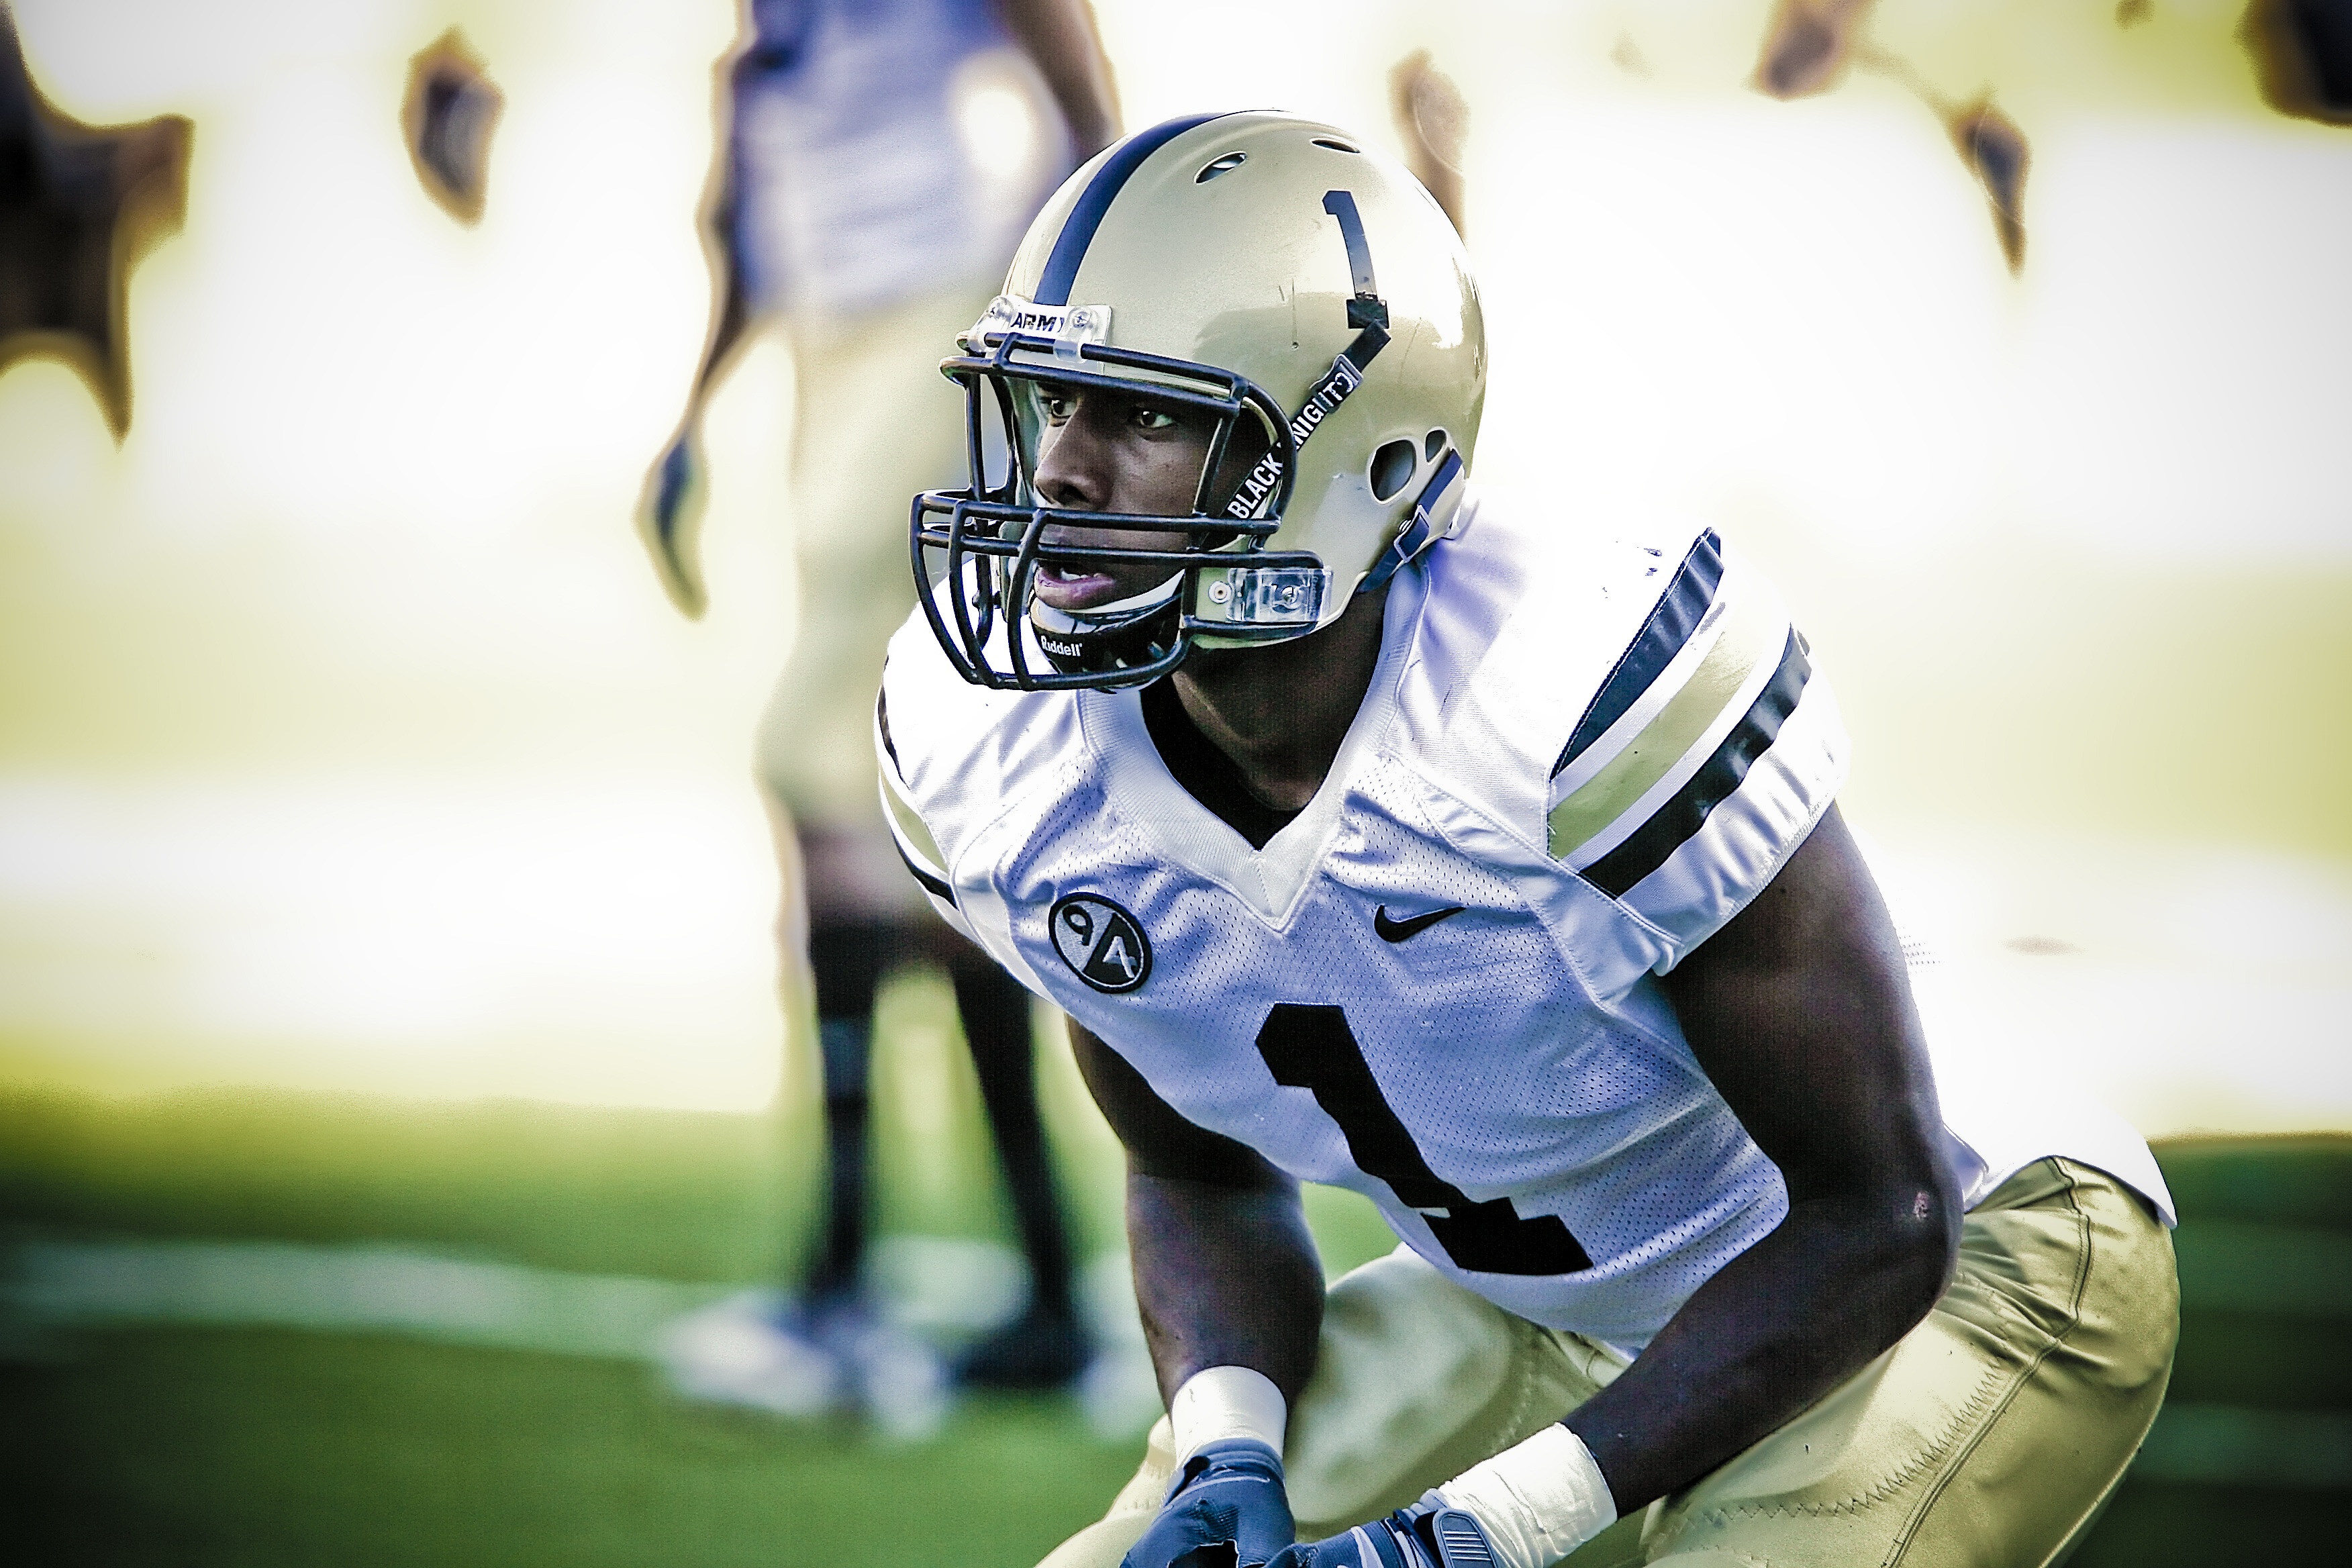
sport, field, game, play, athletic, action, soccer, clothing, football, player, competition, team, american football, sports, helmet, uniform, college, athlete, defender, tackle, football player, american football player, football american, ball game, football game, team sport, american football field, football helmet, ncaa, baseball positions, football equipment and supplies, gridiron football, protective equipment in gridiron football